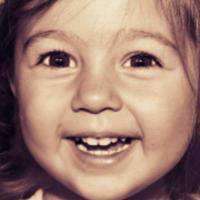
Age group: age 01-10